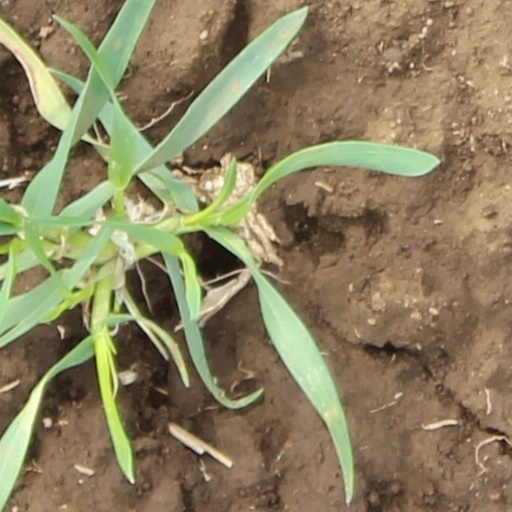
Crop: wheat